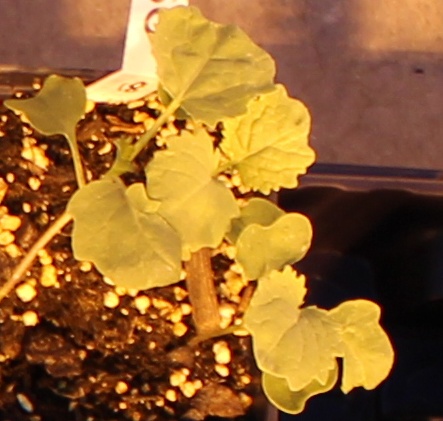
Label: Canola